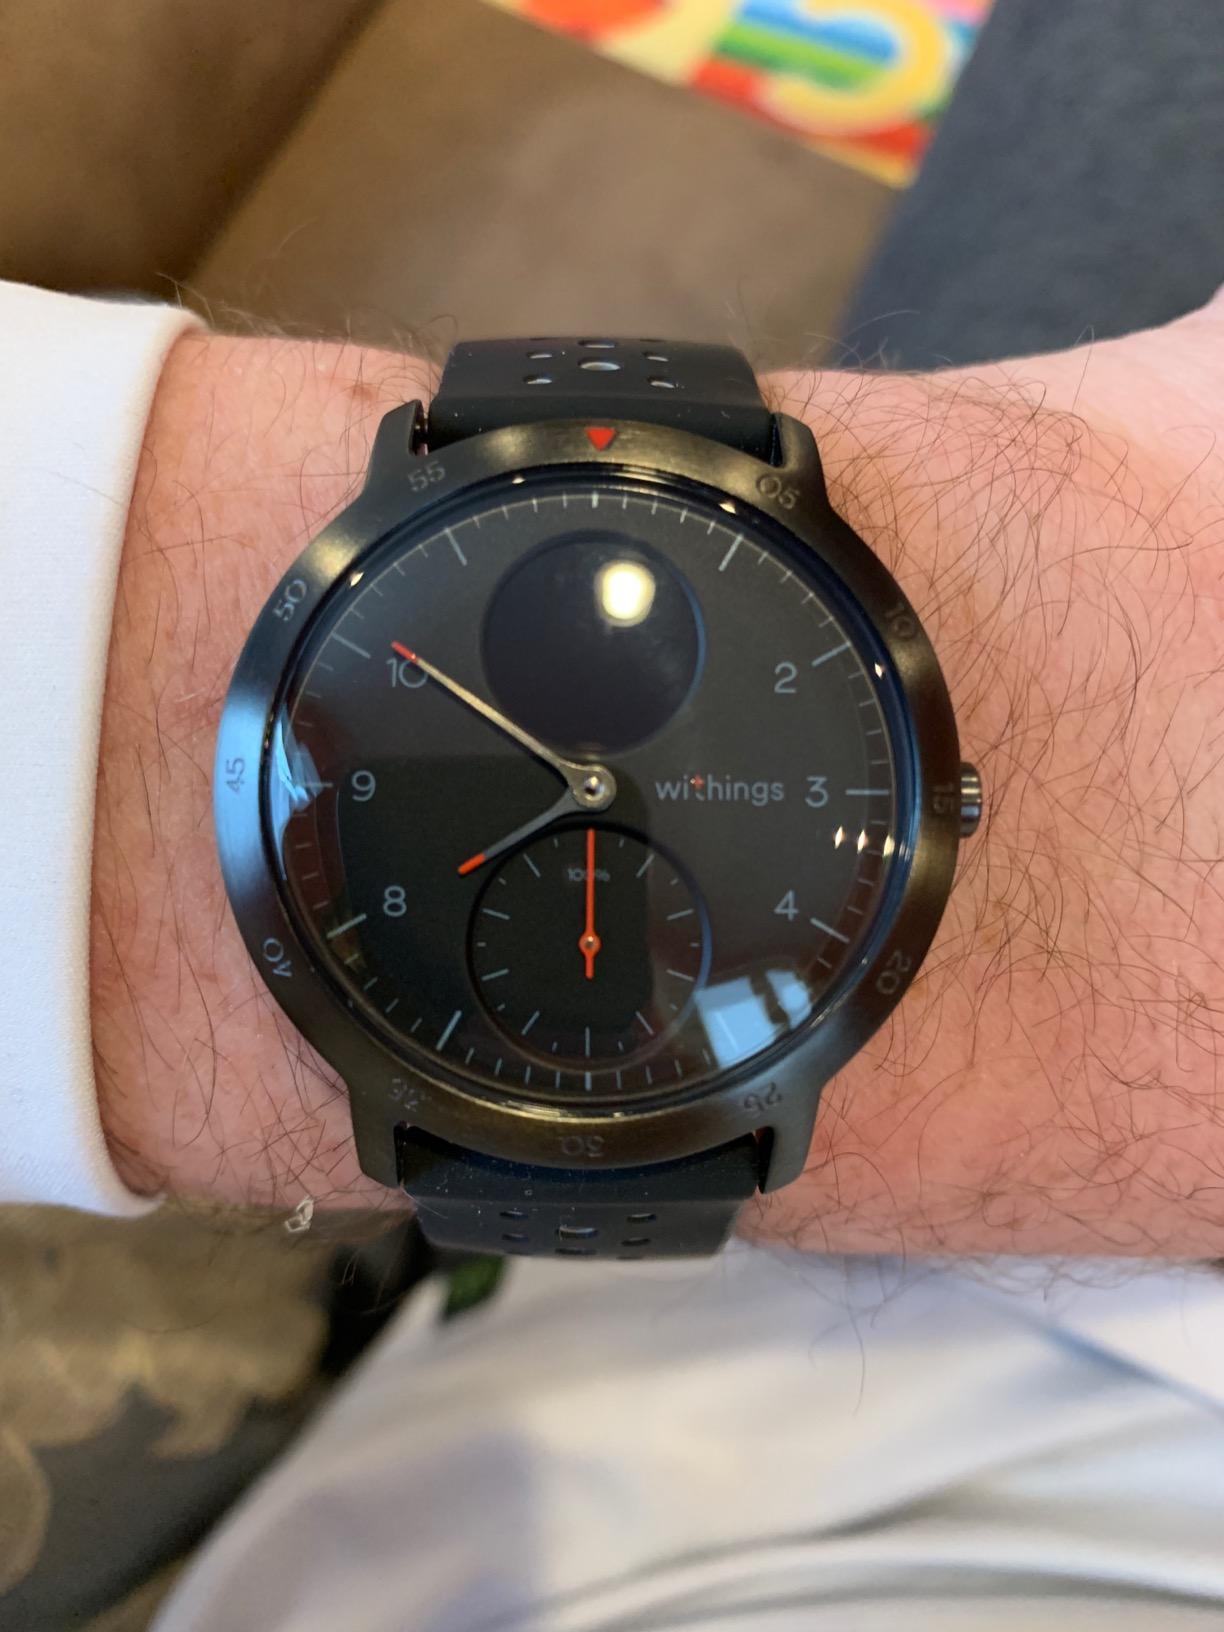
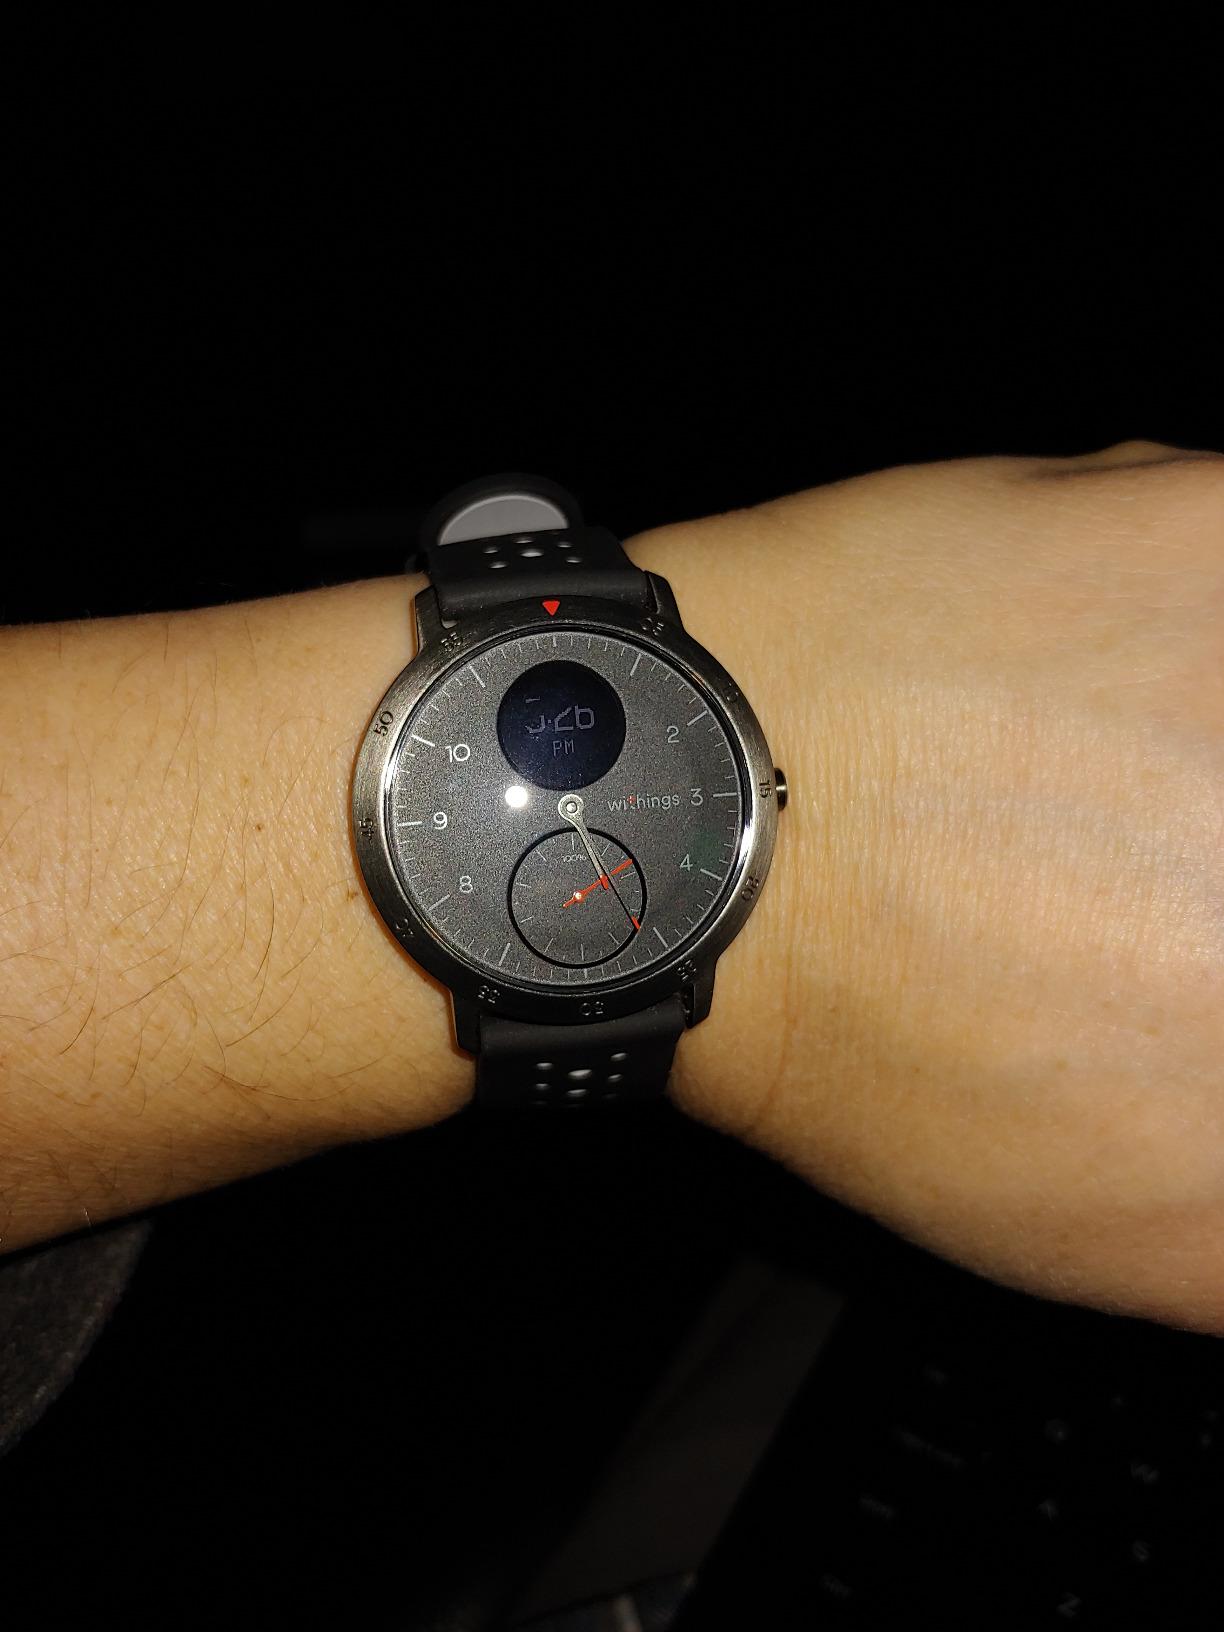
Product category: smartwatch
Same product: yes